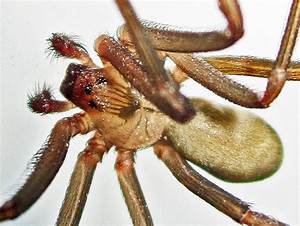
Label: spider